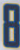
Number: 8